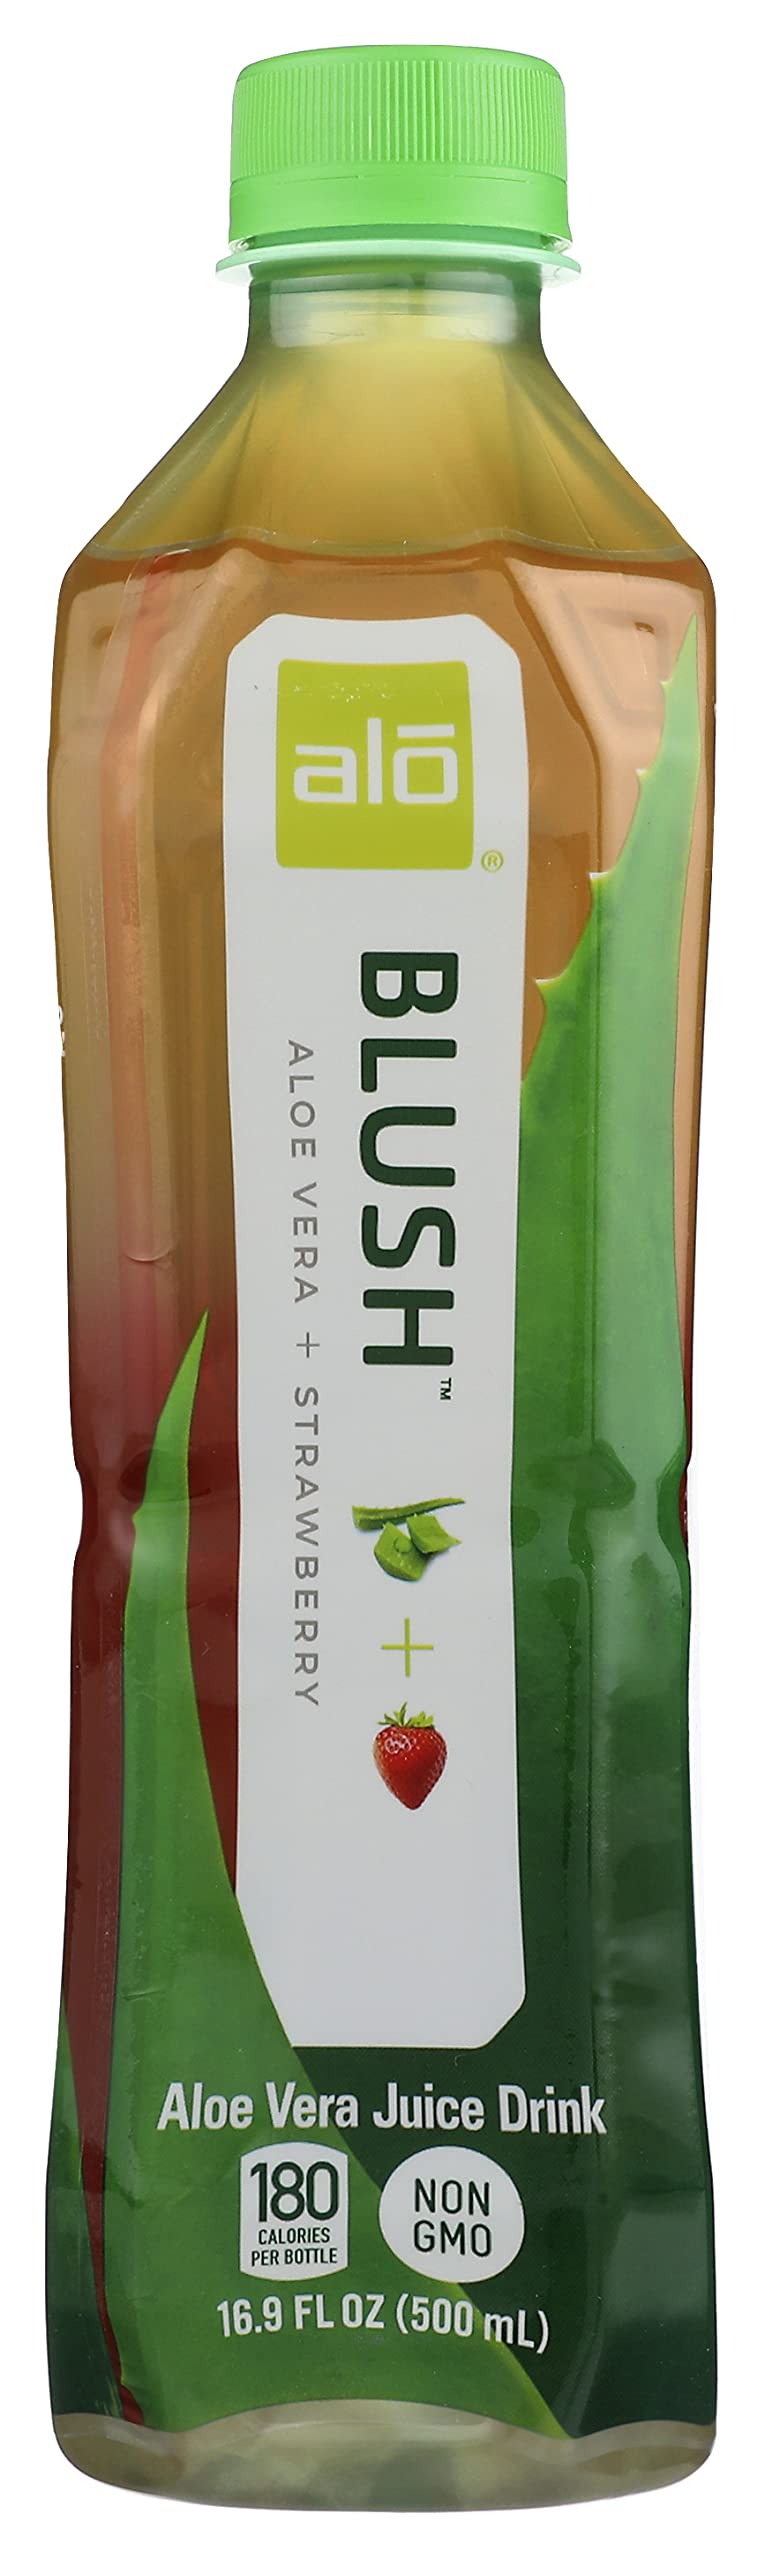
Item Name: Alo Bev Aloe Strawberry Blush, 16.9 Fo (Pack of 12)
Bullet Point: Alo Bev Aloe Strawberry Blush, 16.9 Fo (Pack of 12)
Value: 202.8
Unit: Fl Oz

Price: 50.49